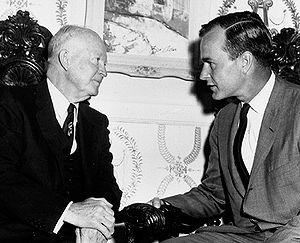
George Herbert Walker Bush /d͡ʒɔɹd͡ʒ ˈhɝbɚt wɔkɚ bʊʃ/, né le 12 juin 1924 à Milton et mort le 30 novembre 2018 à Houston, est un homme d'État américain. Membre du Parti républicain, il est vice-président des États-Unis de 1981 à 1989 et président du pays de 1989 à 1993.